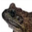
Label: frog